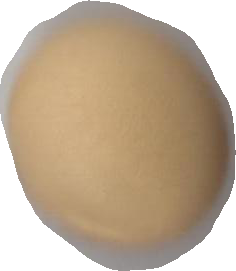
Variety: Dega